The Grove (Saginaw, Michigan)

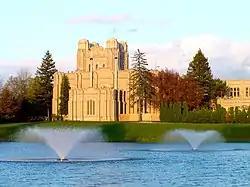
The Saginaw Waterworks

The Grove is residential and institutional historic district located along South Washington Street in Saginaw, Michigan. It was listed on the National Register of Historic Places in 1982.